Evaporative cooler

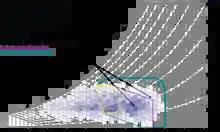
Psychrometric chart example of Salt Lake City

The figure showing the Salt Lake City weather data represents the typical summer climate (June to September). The colored lines illustrate the potential of direct and indirect evaporative cooling strategies to expand the comfort range in summer time. It is mainly explained by the combination of a higher air speed on one hand and elevated indoor humidity when the region permits the direct evaporative cooling strategy on the other hand. Evaporative cooling strategies that involve the humidification of the air should be implemented in dry condition where the increase in moisture content stays below recommendations for occupant's comfort and indoor air quality. Passive cooling towers lack the control that traditional HVAC systems offer to occupants. However, the additional air movement provided into the space can improve occupant comfort.